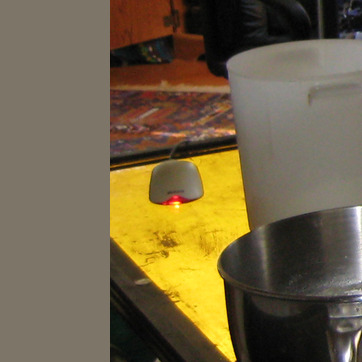
Material: plastic